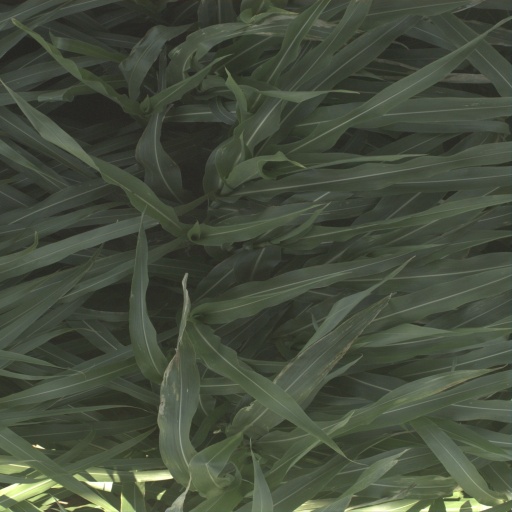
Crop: sorghum